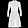
Label: Dress